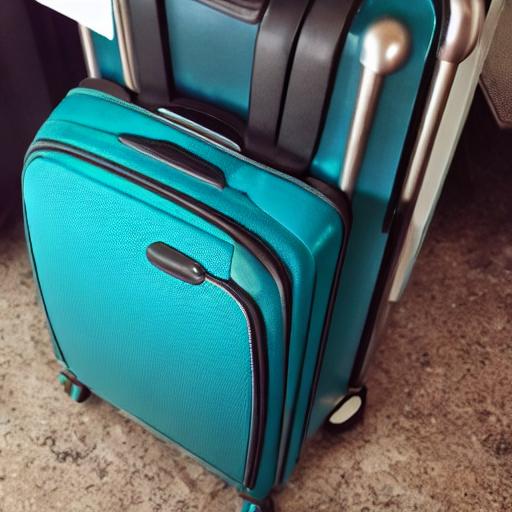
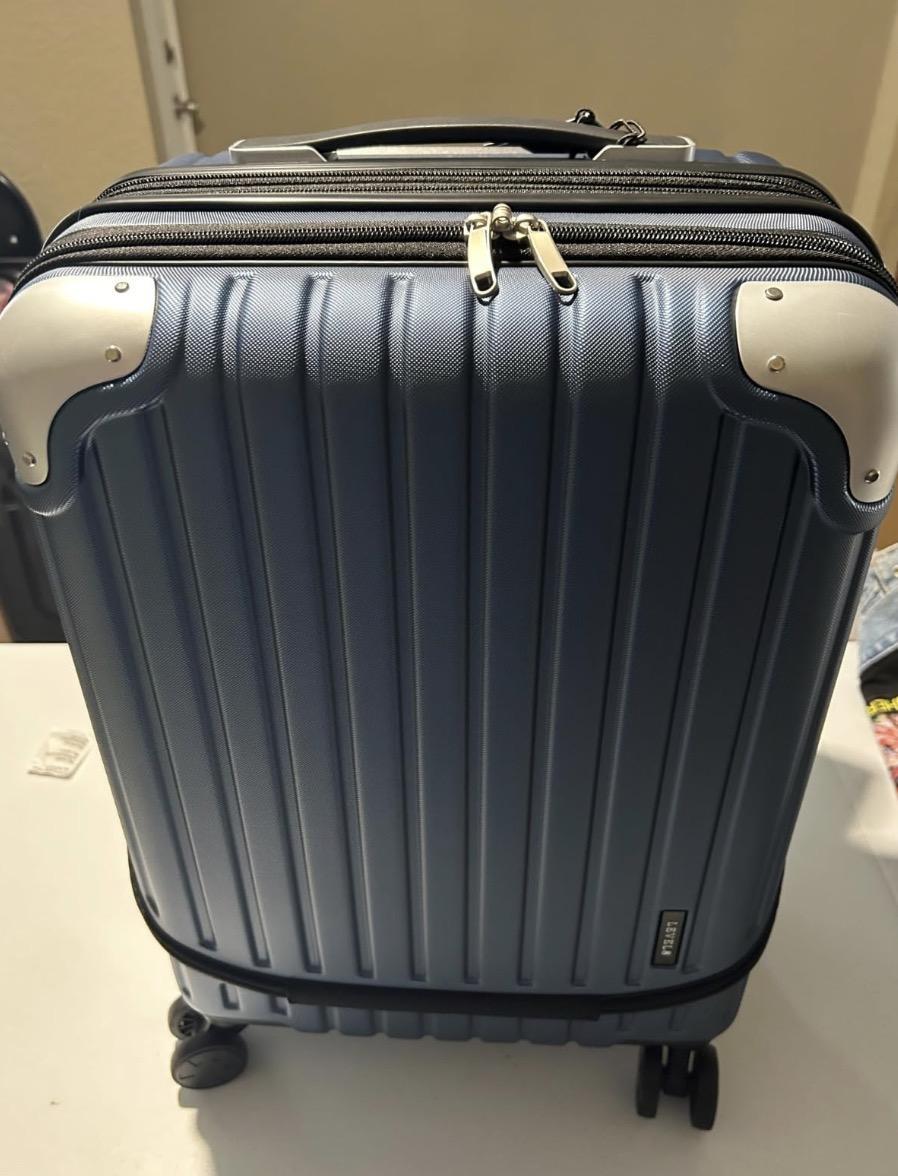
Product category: items_tea
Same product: no